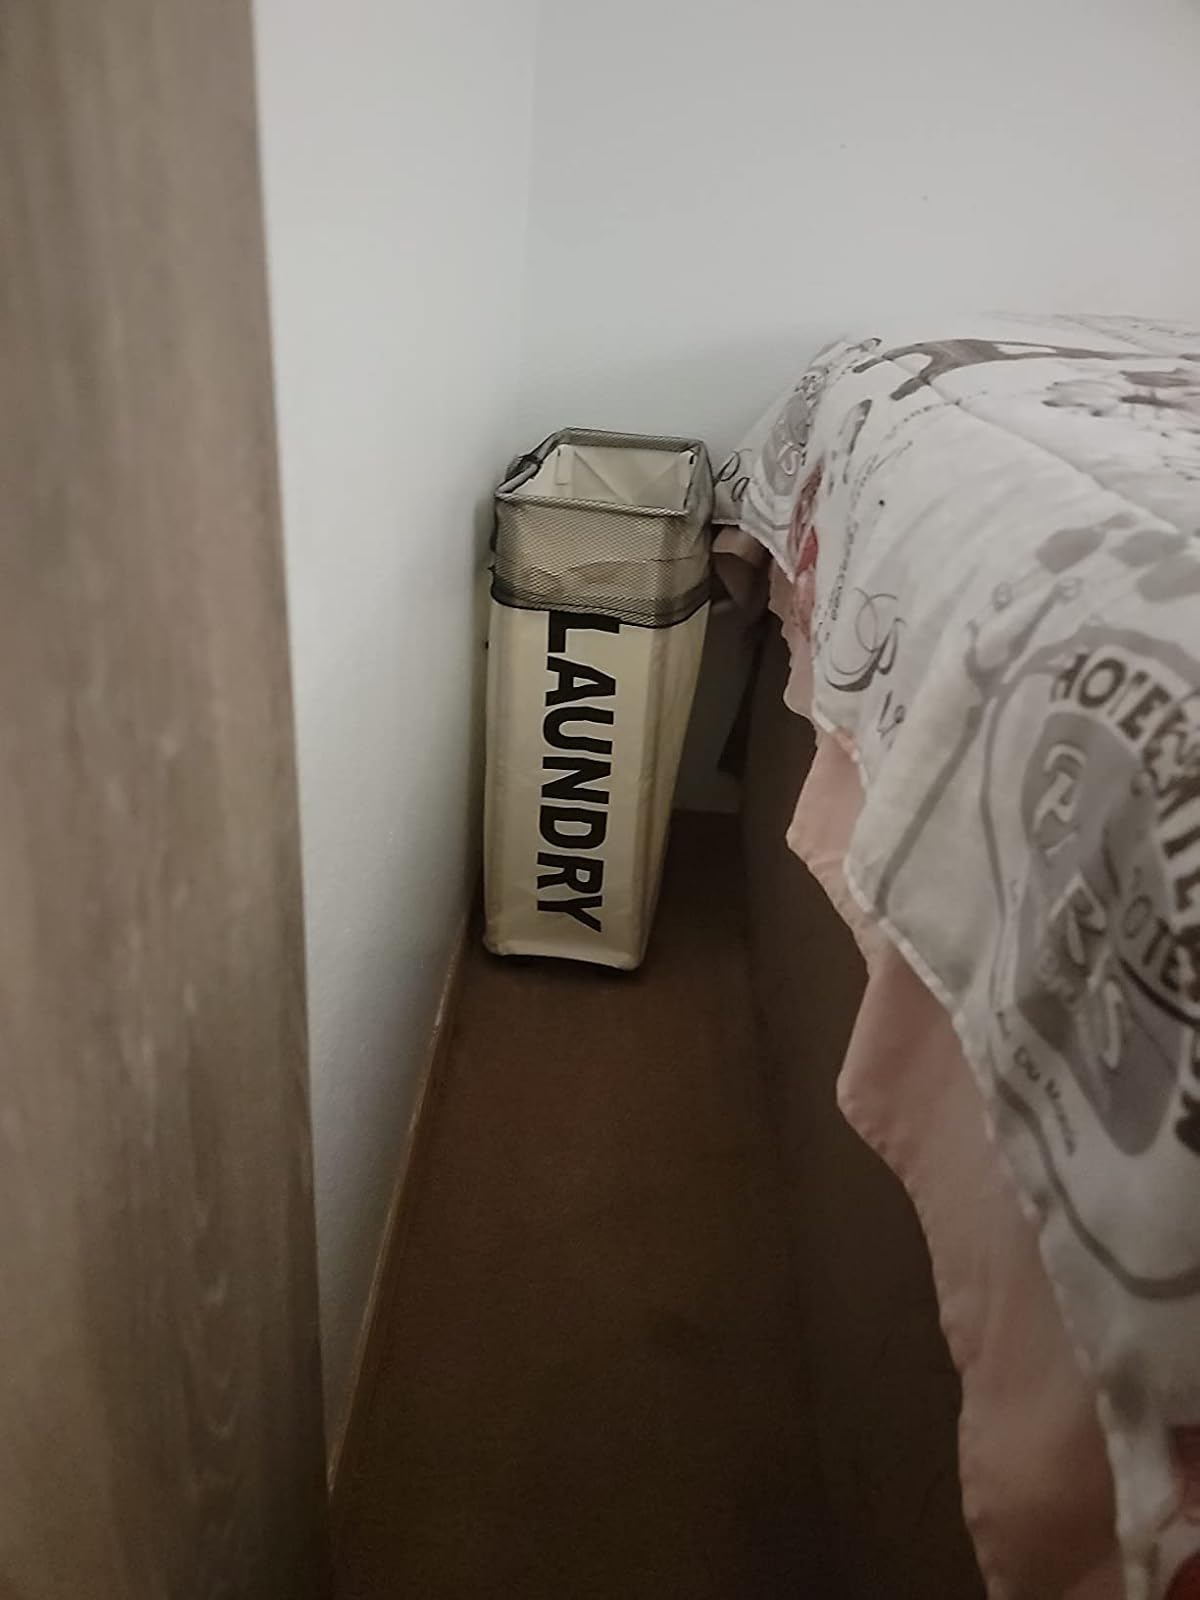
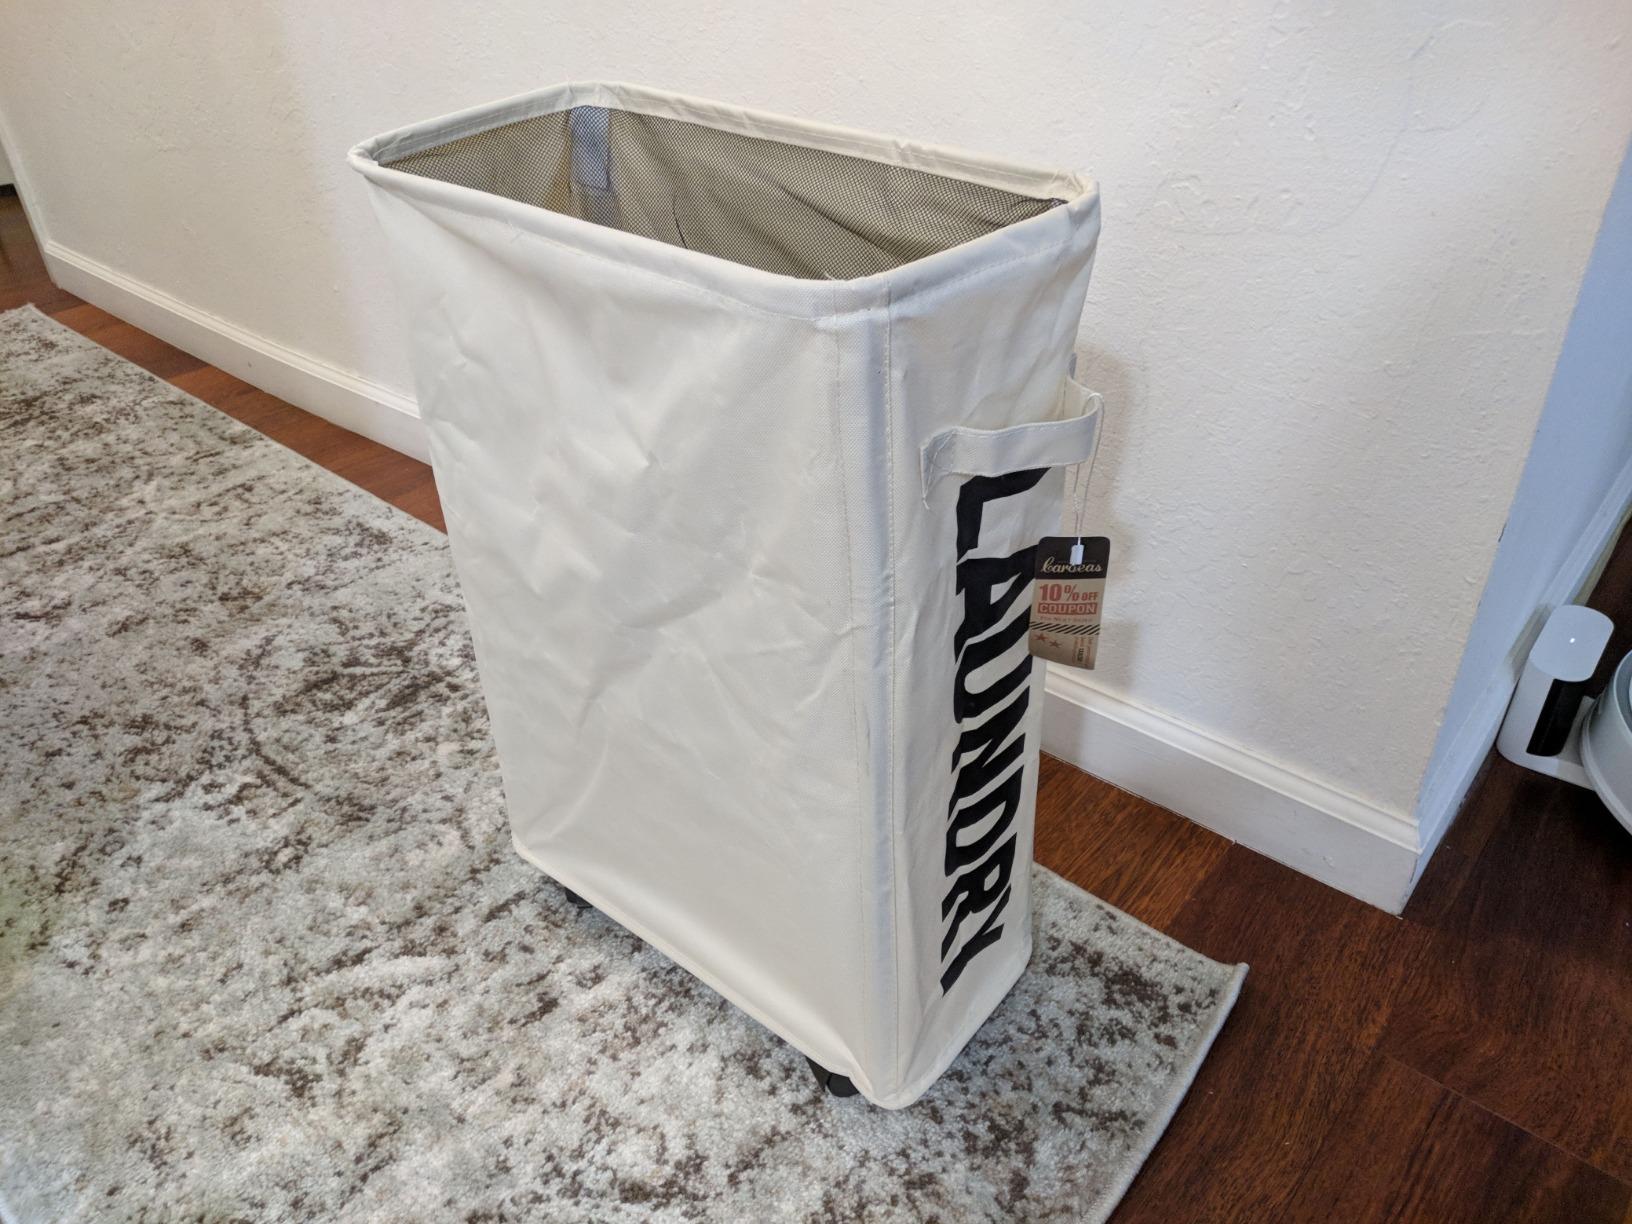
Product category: items_hamper
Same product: yes